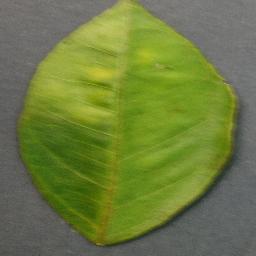
Label: Orange___Haunglongbing_(Citrus_greening)